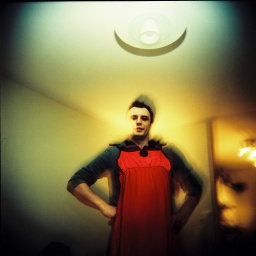
self portrait in red dress